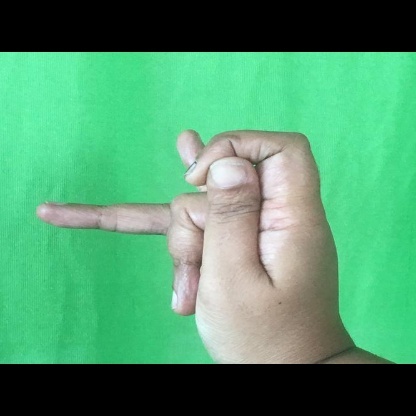
Mudra: Katakamukha